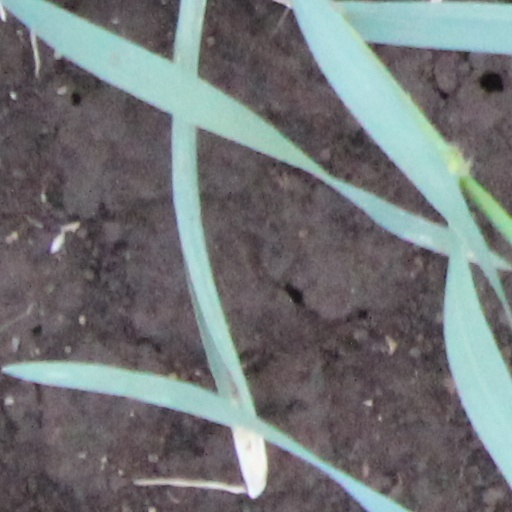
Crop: wheat